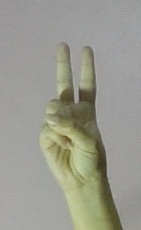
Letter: taa